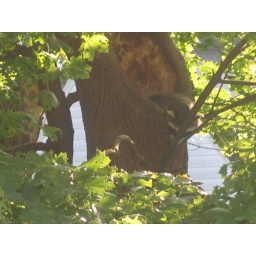
Mama raccoon in the tree next door